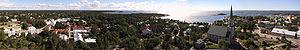
Hanko est la ville la plus méridionale de Finlande. Elle est connue pour ses plages, ses récifs et ses maisons colorées. De grands ports de plaisance offrent un mouillage aux milliers de bateaux qui y font escale en été.